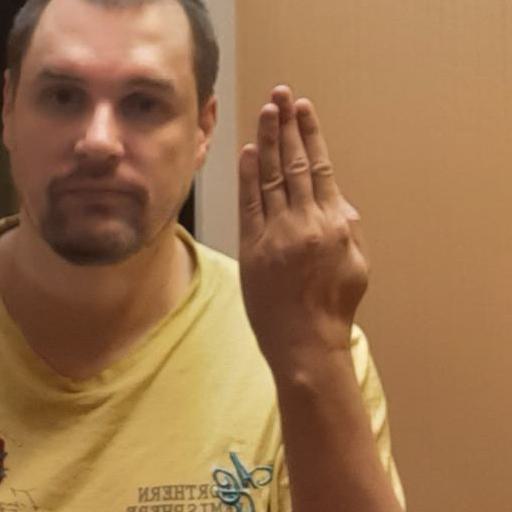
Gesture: stop_inverted